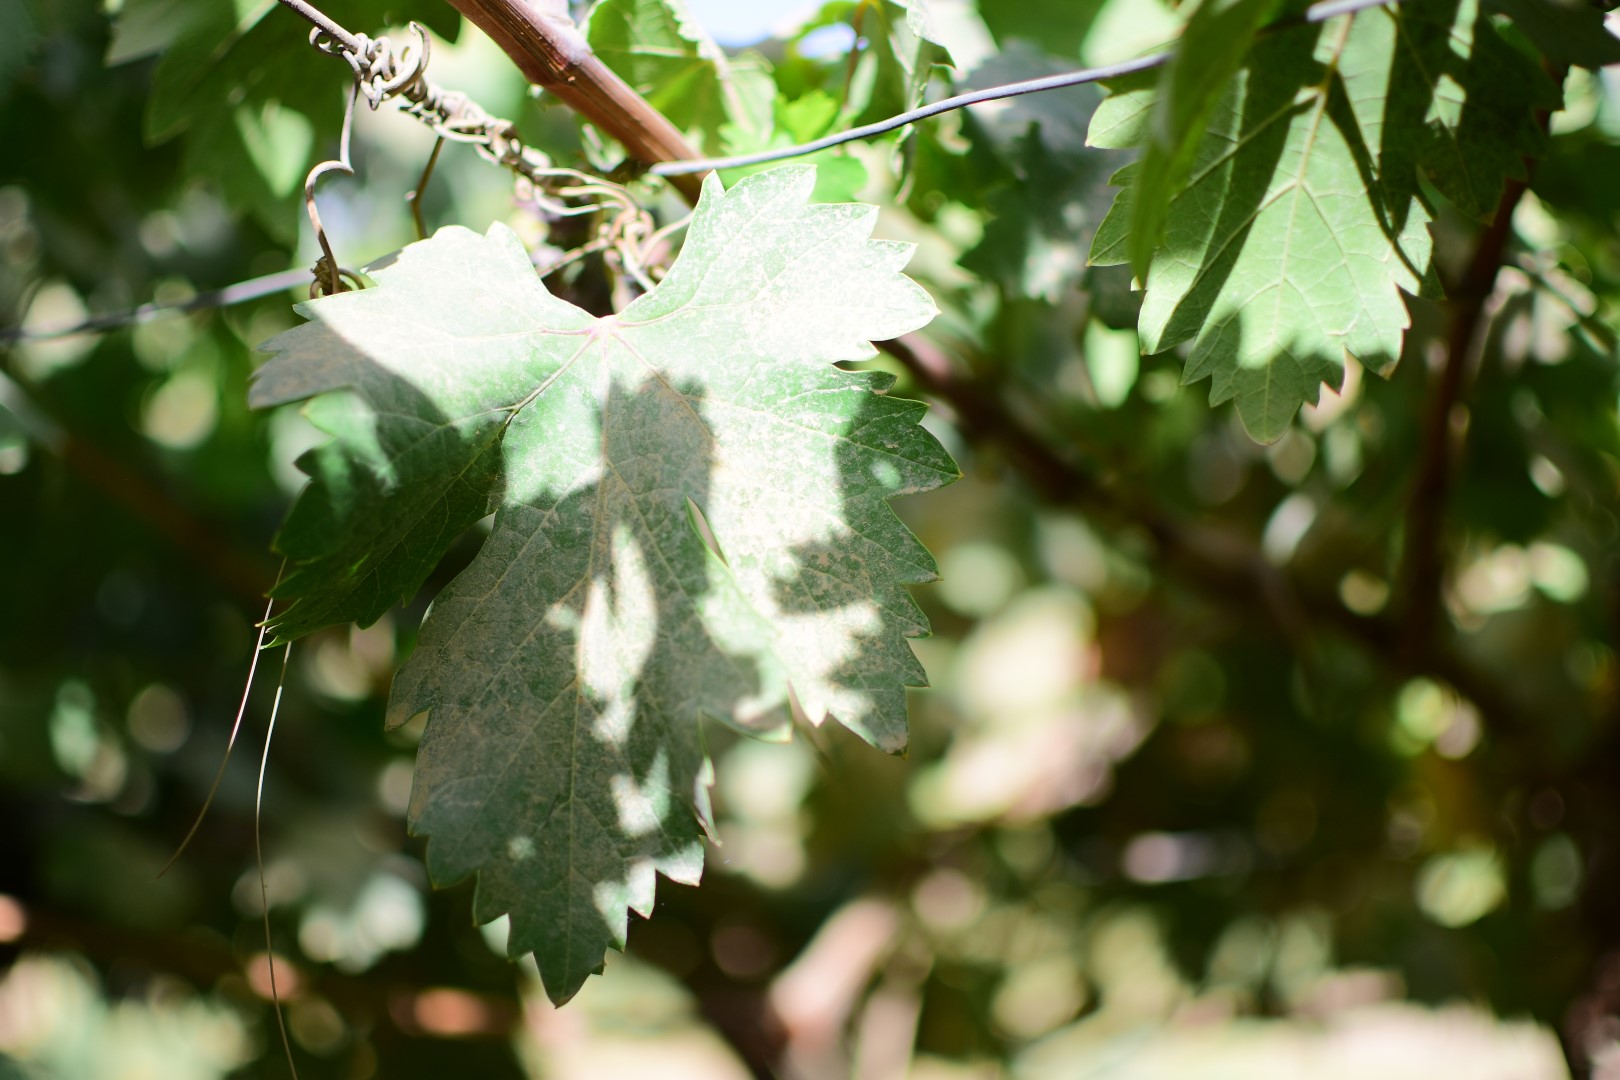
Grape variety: Shdah